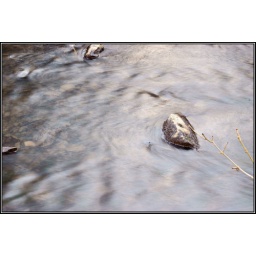
Running water in river